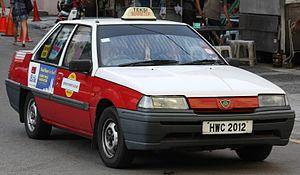
Le taxi est un véhicule automobile terrestre privé, conduit par un chauffeur et destiné au transport payant de passagers et de leurs bagages, de porte à porte, contrairement aux transports en commun qui transportent les passagers entre des points prédéterminés.
En Malaisie, le taxi est un moyen de transport important.